RNAS Culham (HMS Hornbill)

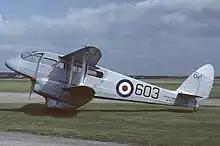
A Dominie in the markings of Royal Naval Air Station Culham, an example of the type used by the Station Flight

During the course of the operation of the airbase, the following Fleet Air Arm units were at sometime based at RNAS Culham: